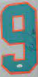
Number: 9